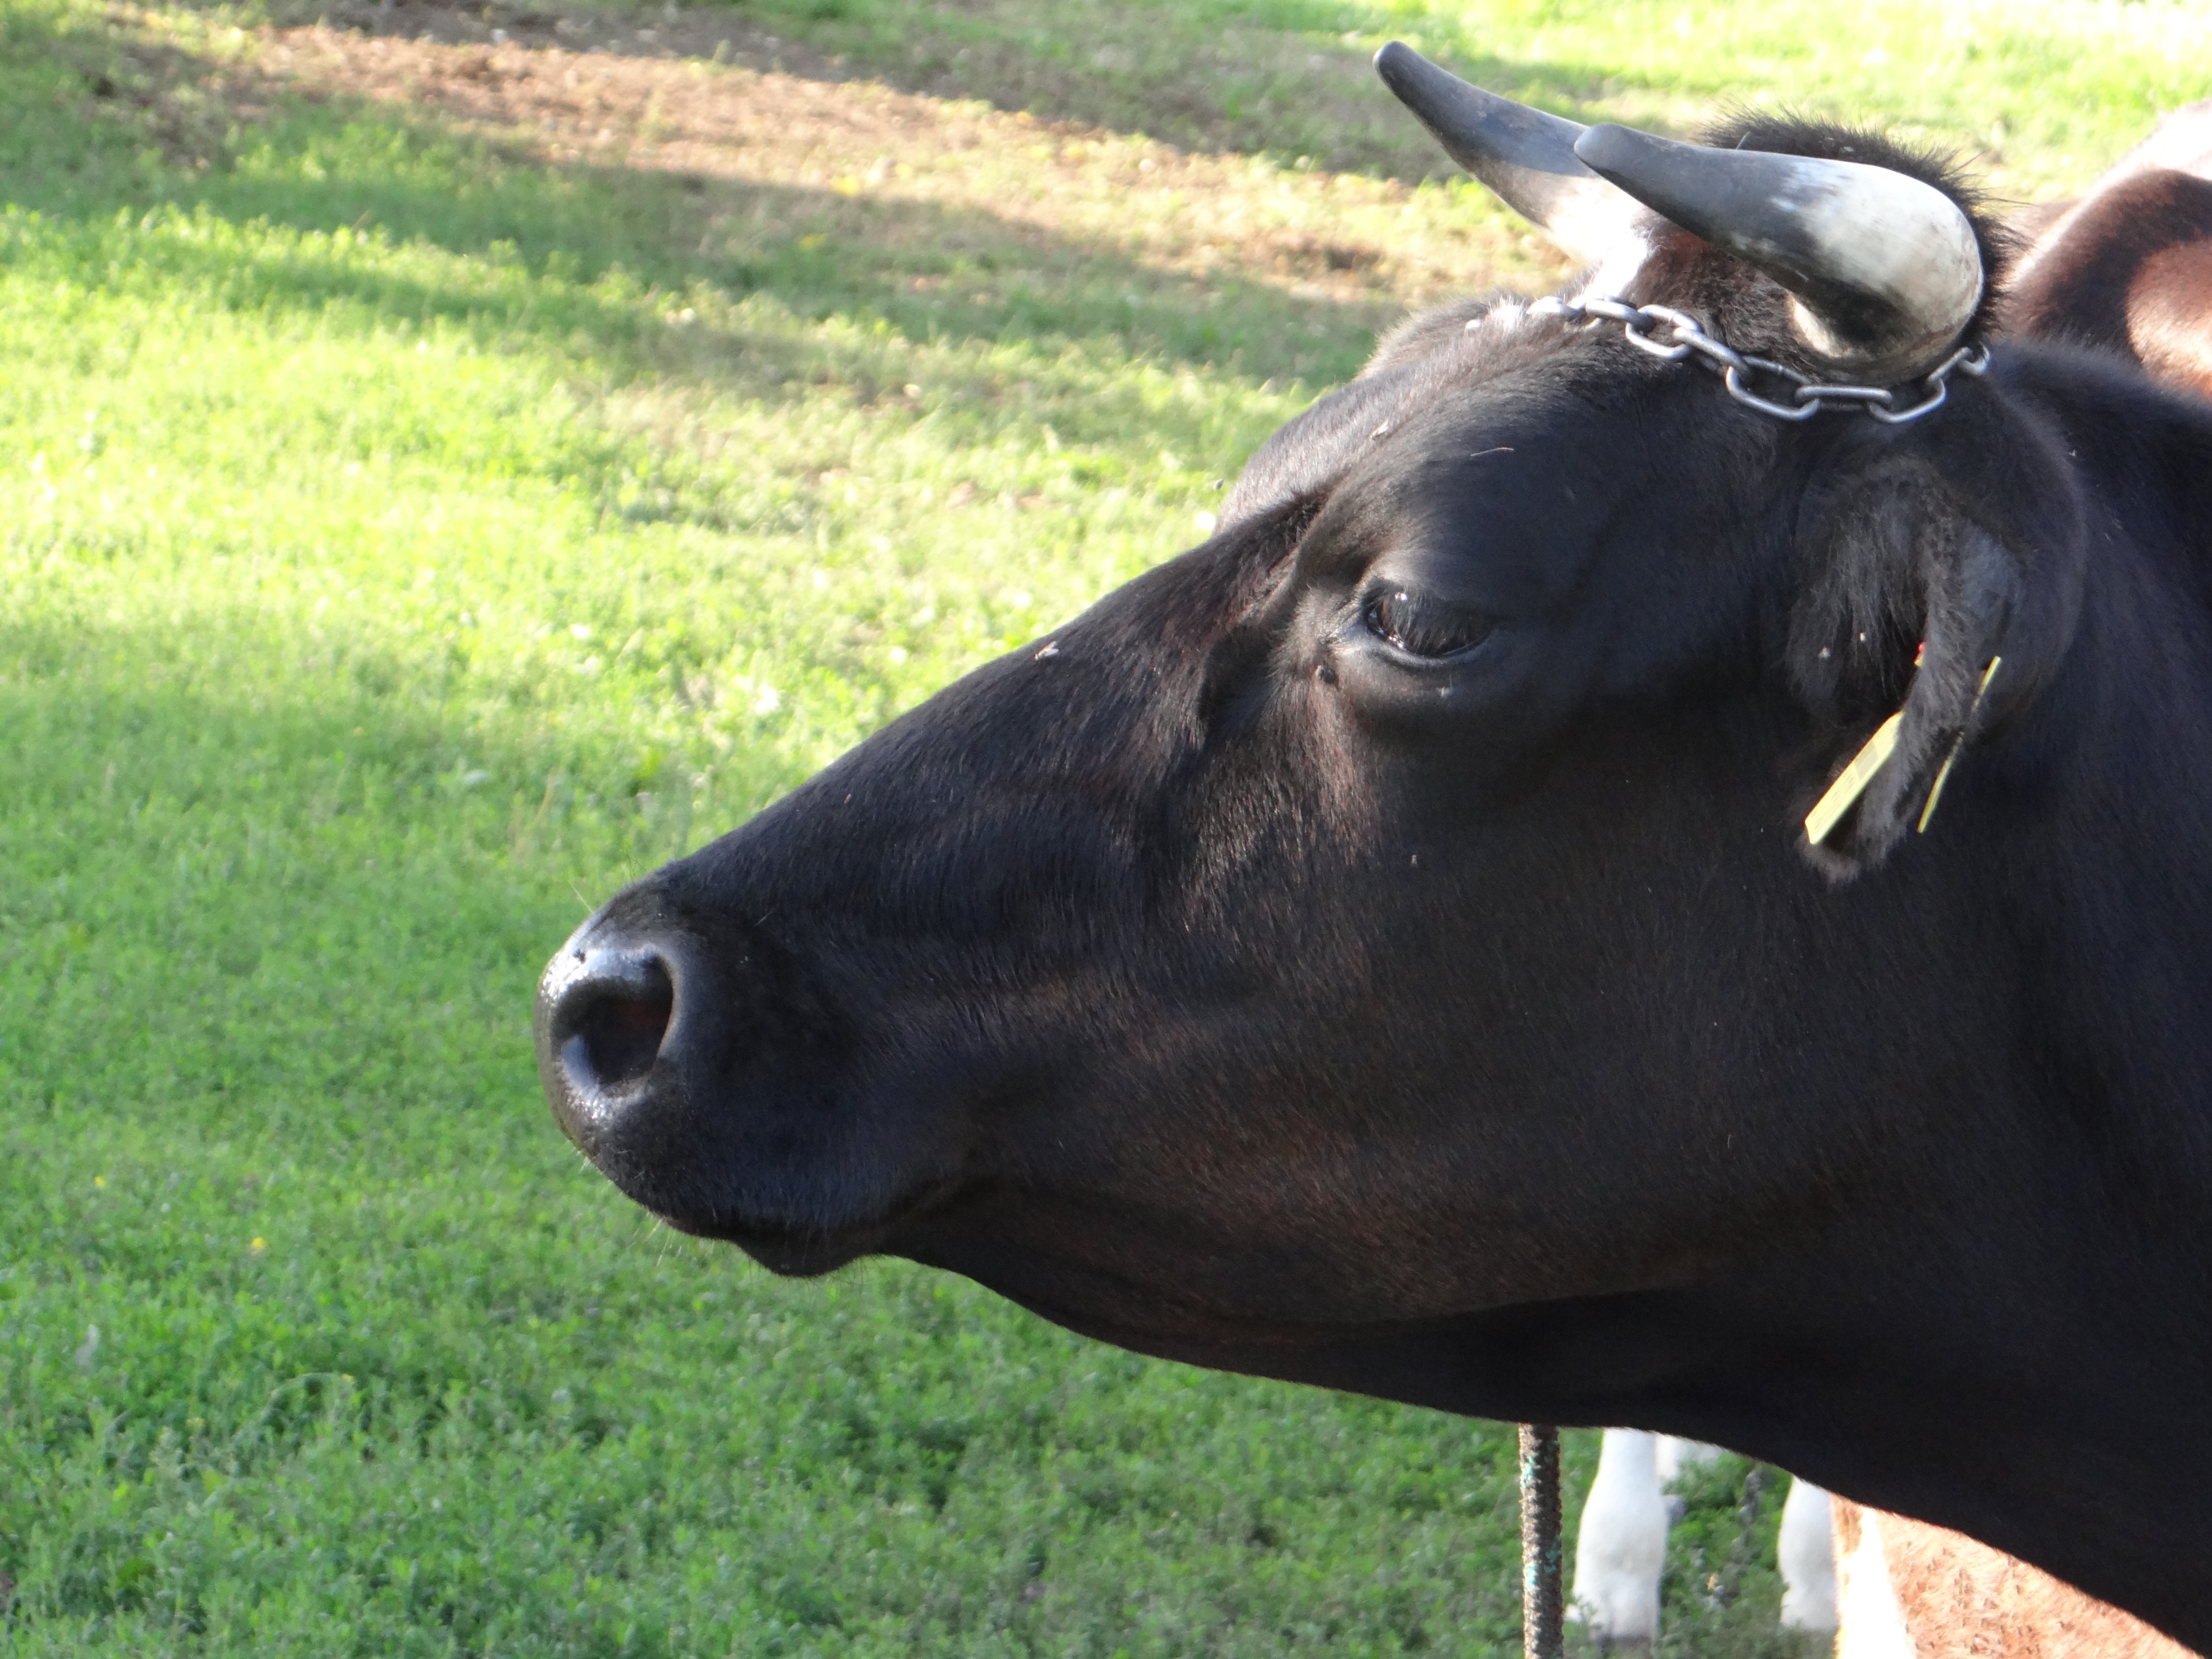
cow, head, black, vertebrate, mammal, bovine, working animal, snout, livestock